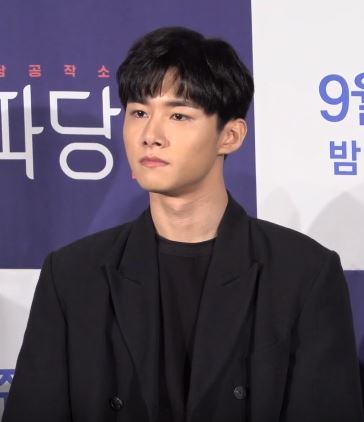
ซอ จี-ฮุน

| name = ซอ จี-ฮุน
| image = 190916 서지훈.jpg
| caption = ซอในปี 2019
| birth_place = แทกู, ประเทศเกาหลีใต้
| occupation = นักแสดง
| years_active = 2016–ปัจจุบัน
| height_cm = 184 ซม.
| agent = Management Koo
| module = Infobox Korean name|child=yes|color=transparent|
| rr = Seo Ji-hun
| mr = Sŏ Chihun
ซอ จี-ฮุน (; เกิด 25 เมษายน พ.ศ. 2540) เป็นนักแสดงชาวเกาหลีใต้ เขาเปิดตัวด้วยการแสดงเรื่อง Signal (South Korean TV series)|"สัญญาณลับ ล่าข้ามเวลา" ในปี 2559 ซอได้ปรากฏตัวในละครเช่น Solomon's Perjury (TV series)|"สืบลับ โรงเรียนหลอน", "School 2017" และ My First Love (TV series)|"วุ่นนัก รักแรก"
== อ้างอิง ==
==แหล่งข้อมูลอื่น==
หมวดหมู่:นักแสดงชายชาวเกาหลีใต้
หมวดหมู่:บุคคลที่เกิดในปี พ.ศ. 2540